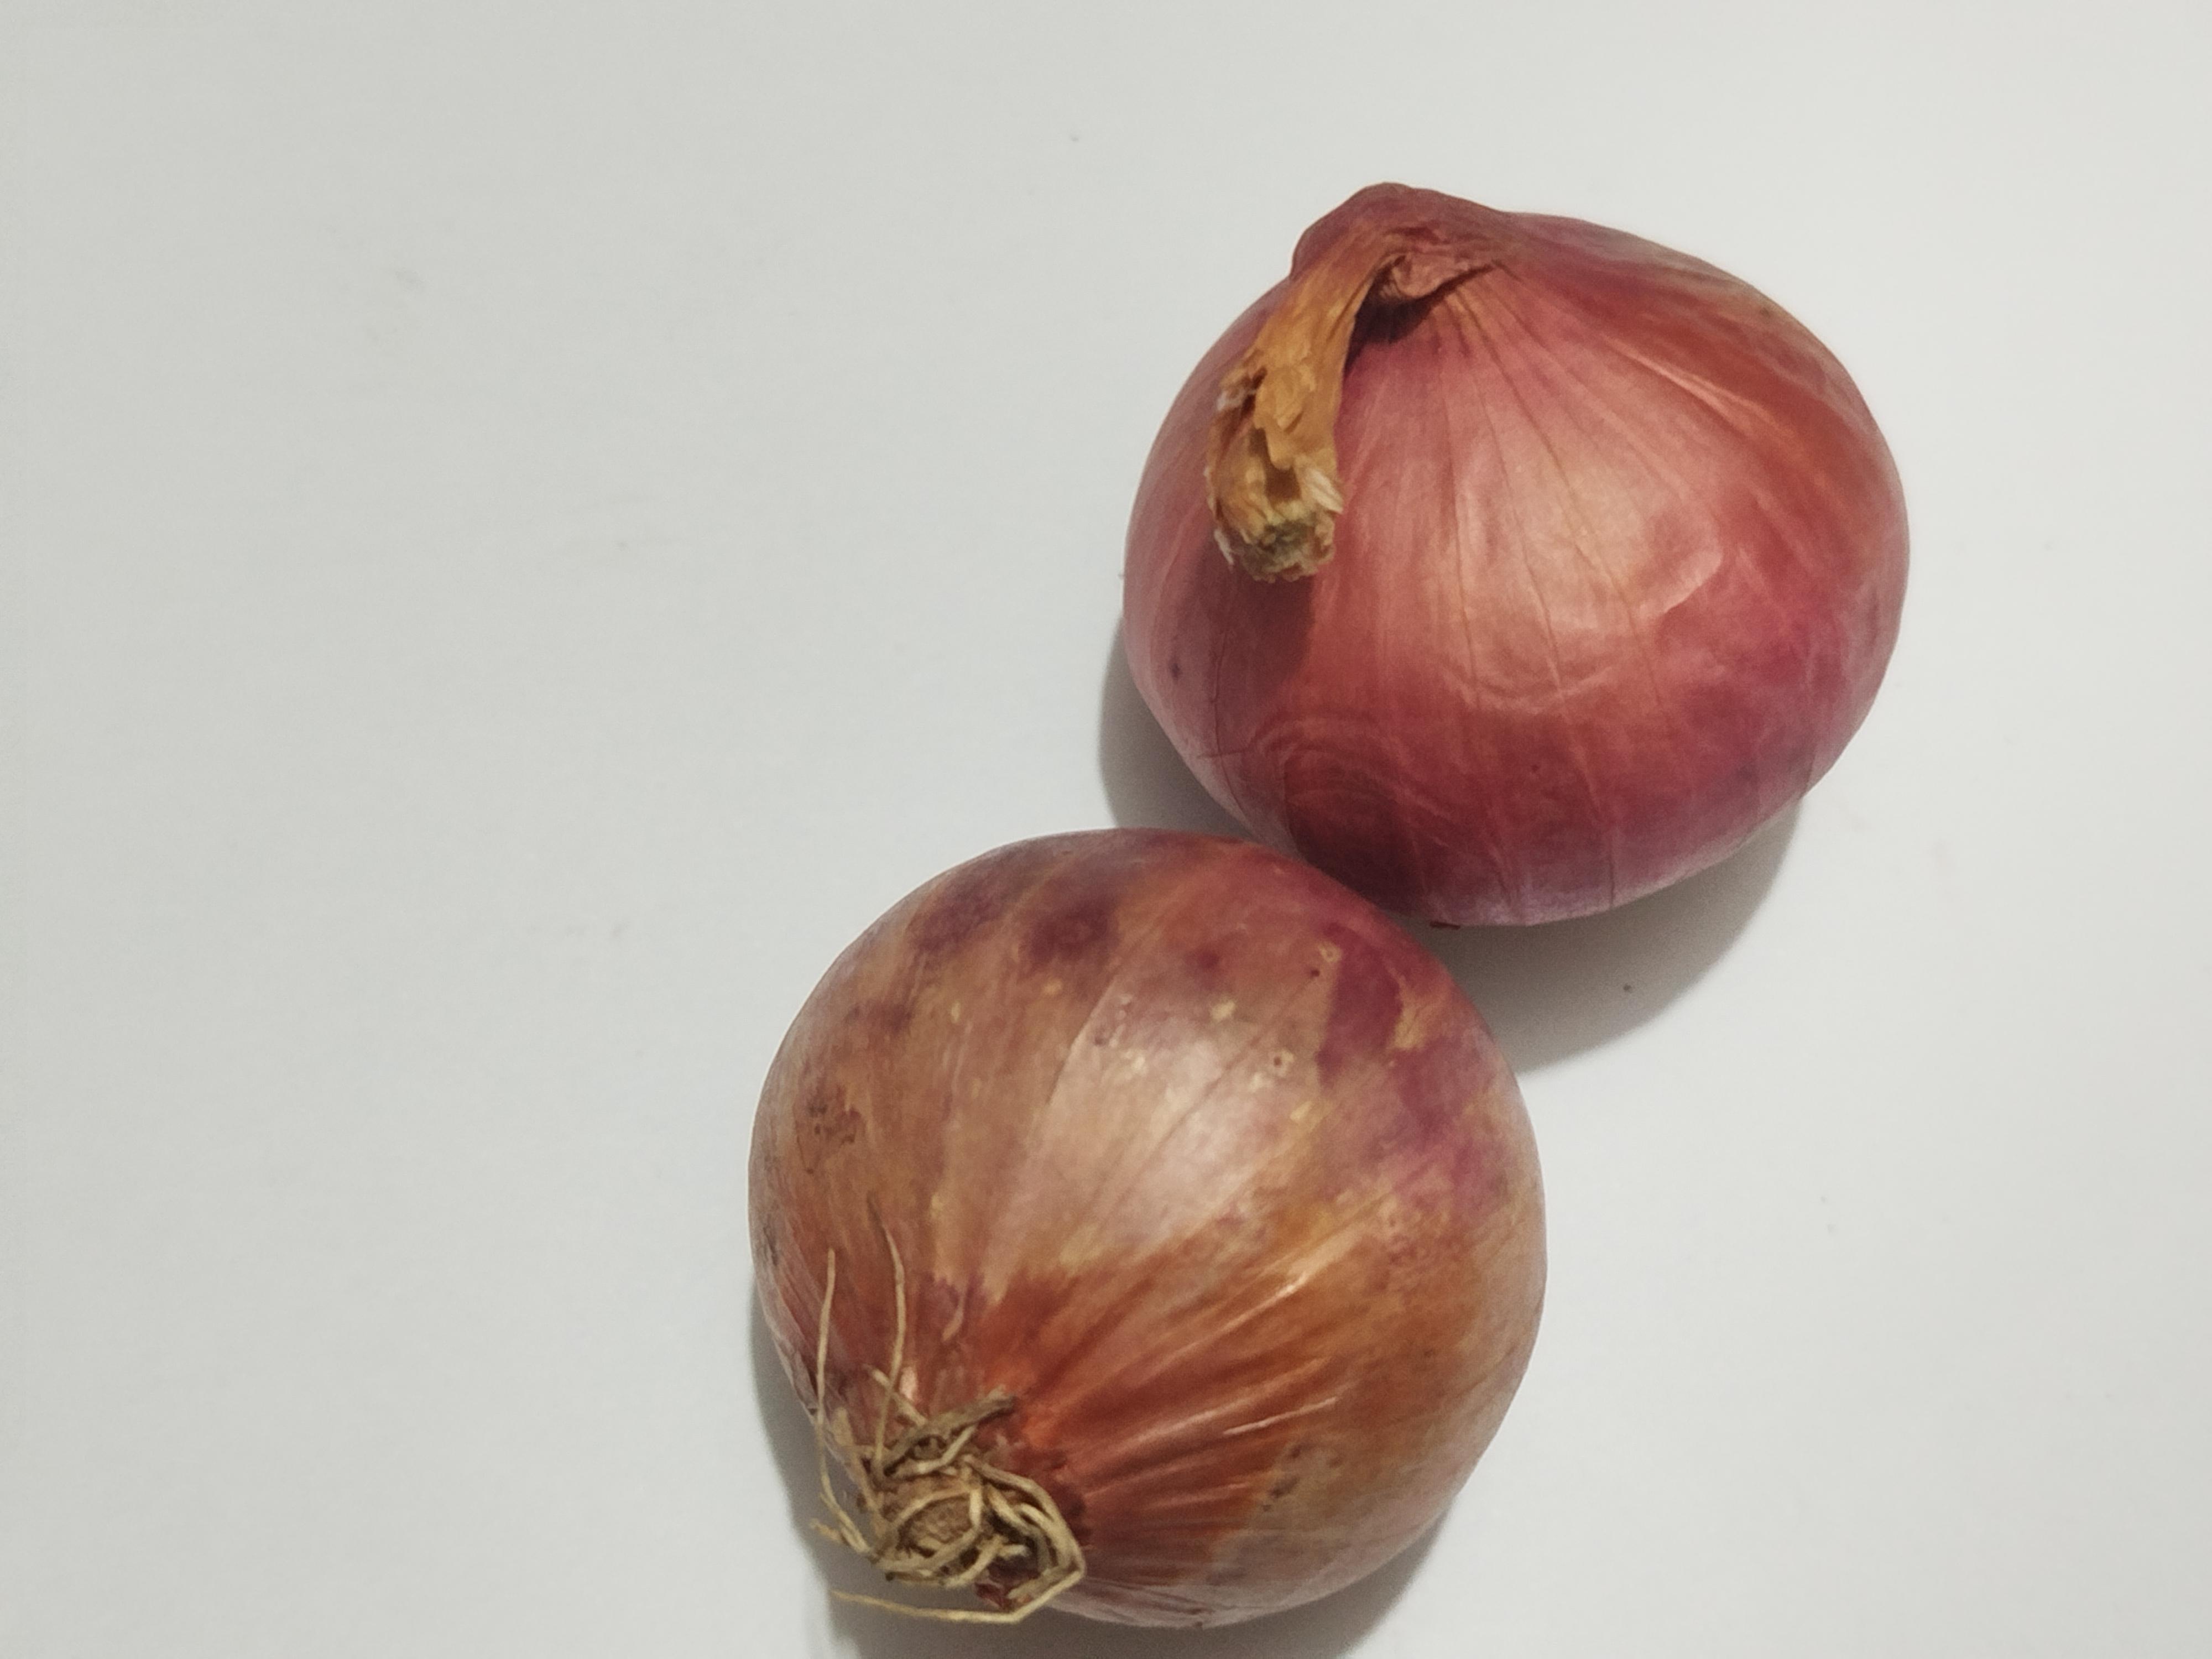
Label: Onion